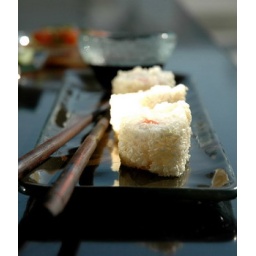
Black rectangular glass plate for sushi presentation used as glass dinnerware in Japanese restaurant table setting